Indira Talwani

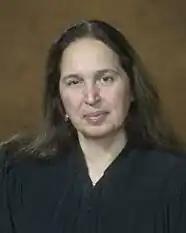

Indira Talwani (born October 6, 1960) is a United States district judge of the United States District Court for the District of Massachusetts.